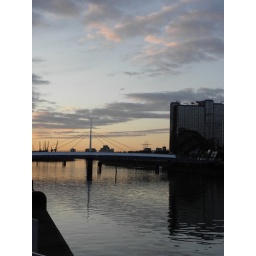
SECC reflected in neighbouring building and water